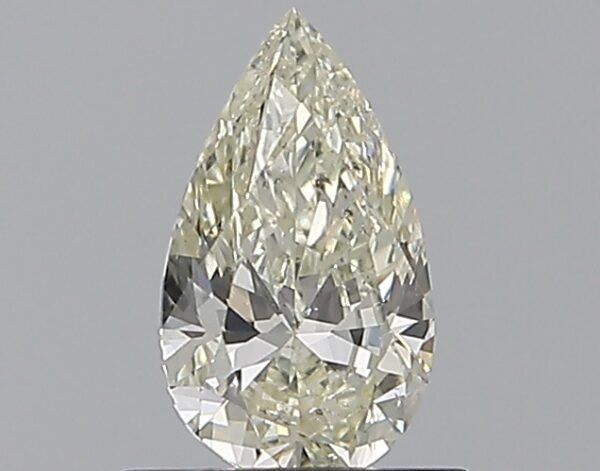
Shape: pear
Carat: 0.59
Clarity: SI2
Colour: K
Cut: EX
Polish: EX
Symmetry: VG
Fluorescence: ST
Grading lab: GIA
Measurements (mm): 7.9 x 4.56 x 2.76